Amherst, Victoria

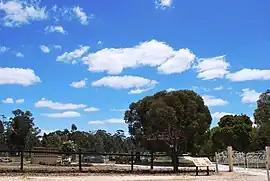
Amherst Cemetery : 235 Avoca Road

Amherst is a locality situated within the Shire of Central Goldfields in Victoria, Australia. Much of the original township has been destroyed by fire, and little remains other than Amherst Cemetery at 235 Avoca Road, Talbot.